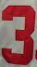
Number: 3